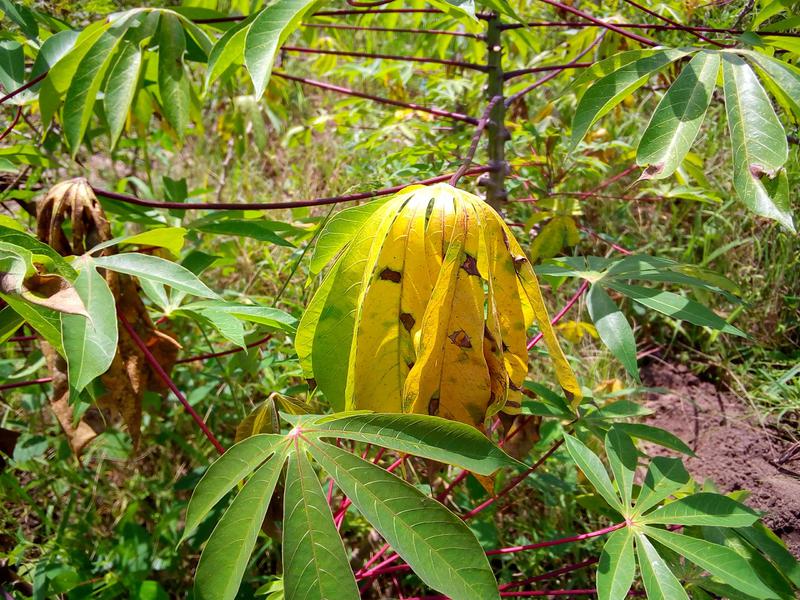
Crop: cassava
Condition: healthy